Pac-Man Museum

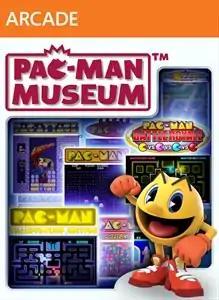
Xbox Live Arcade icon

Pac-Man Museum is a 2014 compilation video game for Xbox 360, PlayStation 3 and Windows, developed by Mine Loader Software and published by Bandai Namco Games under the Namco label. It is a compilation of 9 Pac-Man games, with additional features such as achievements and online leaderboards.